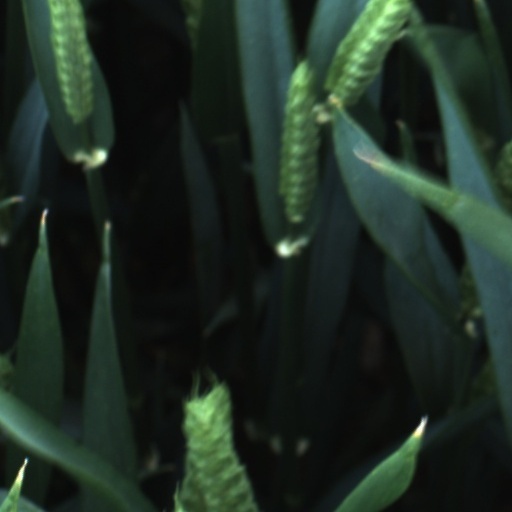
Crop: wheat